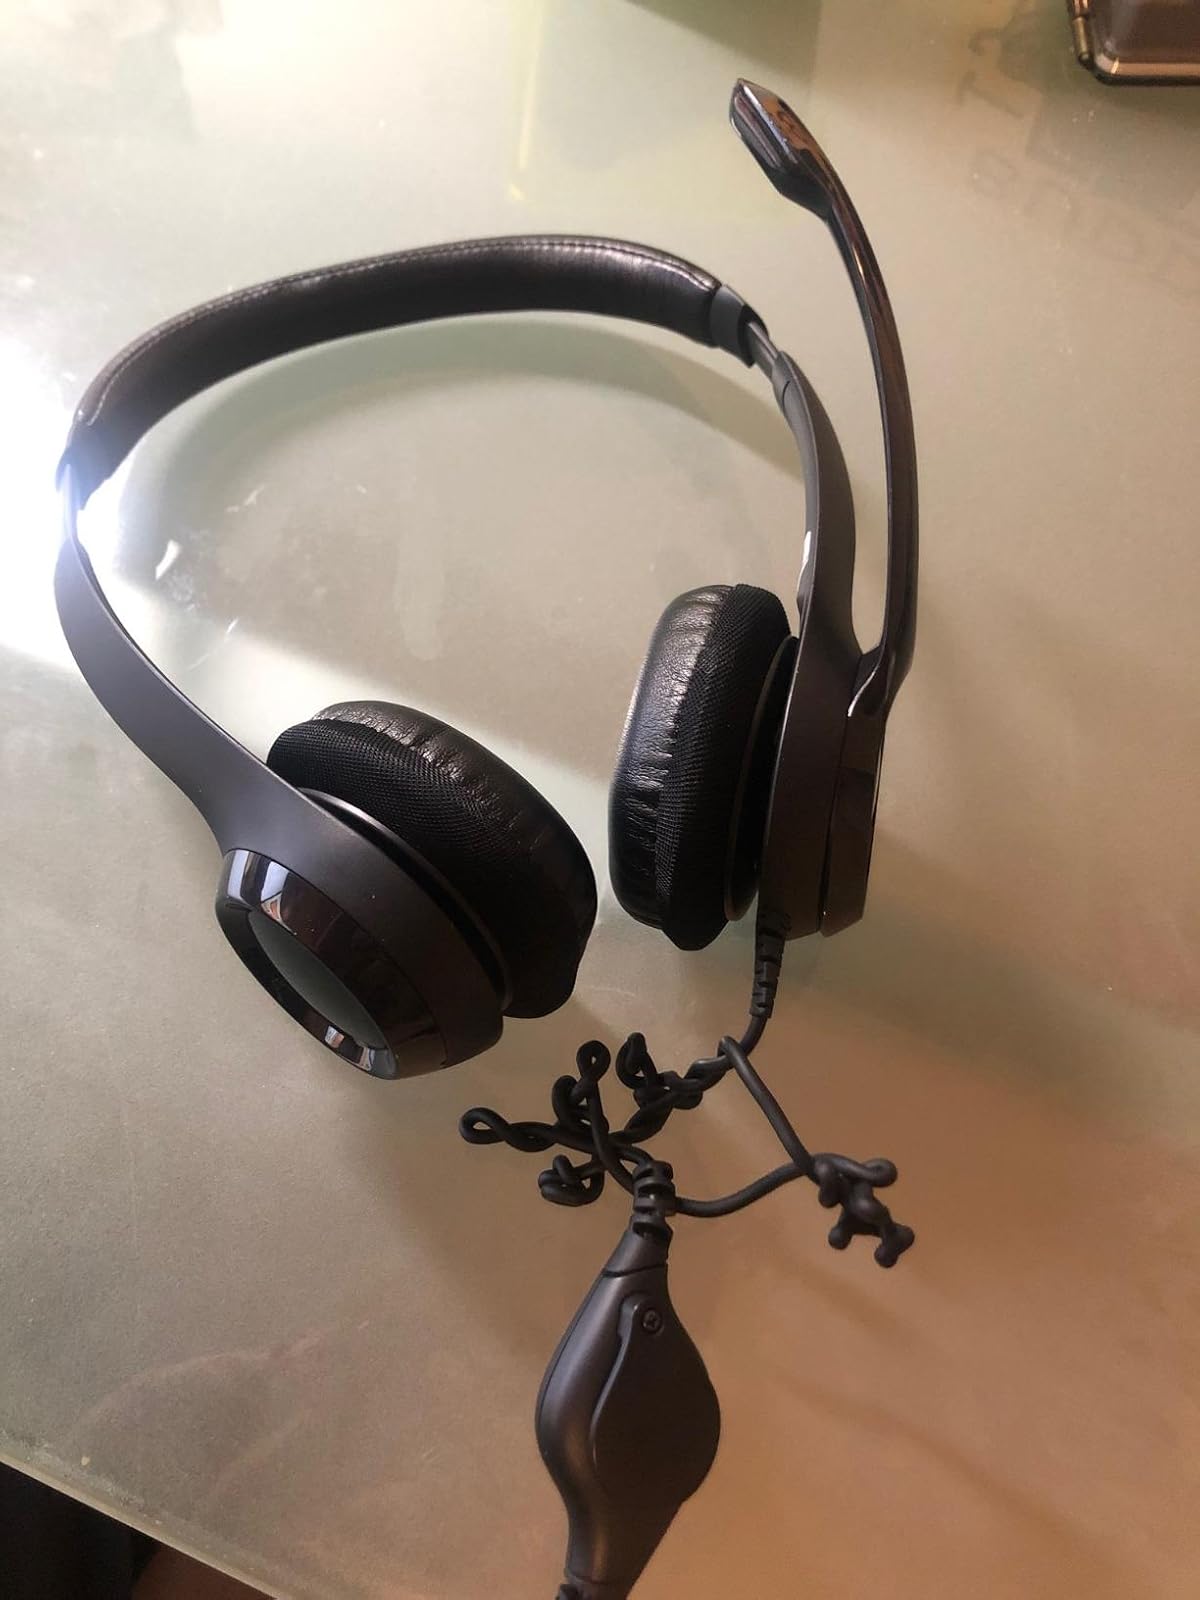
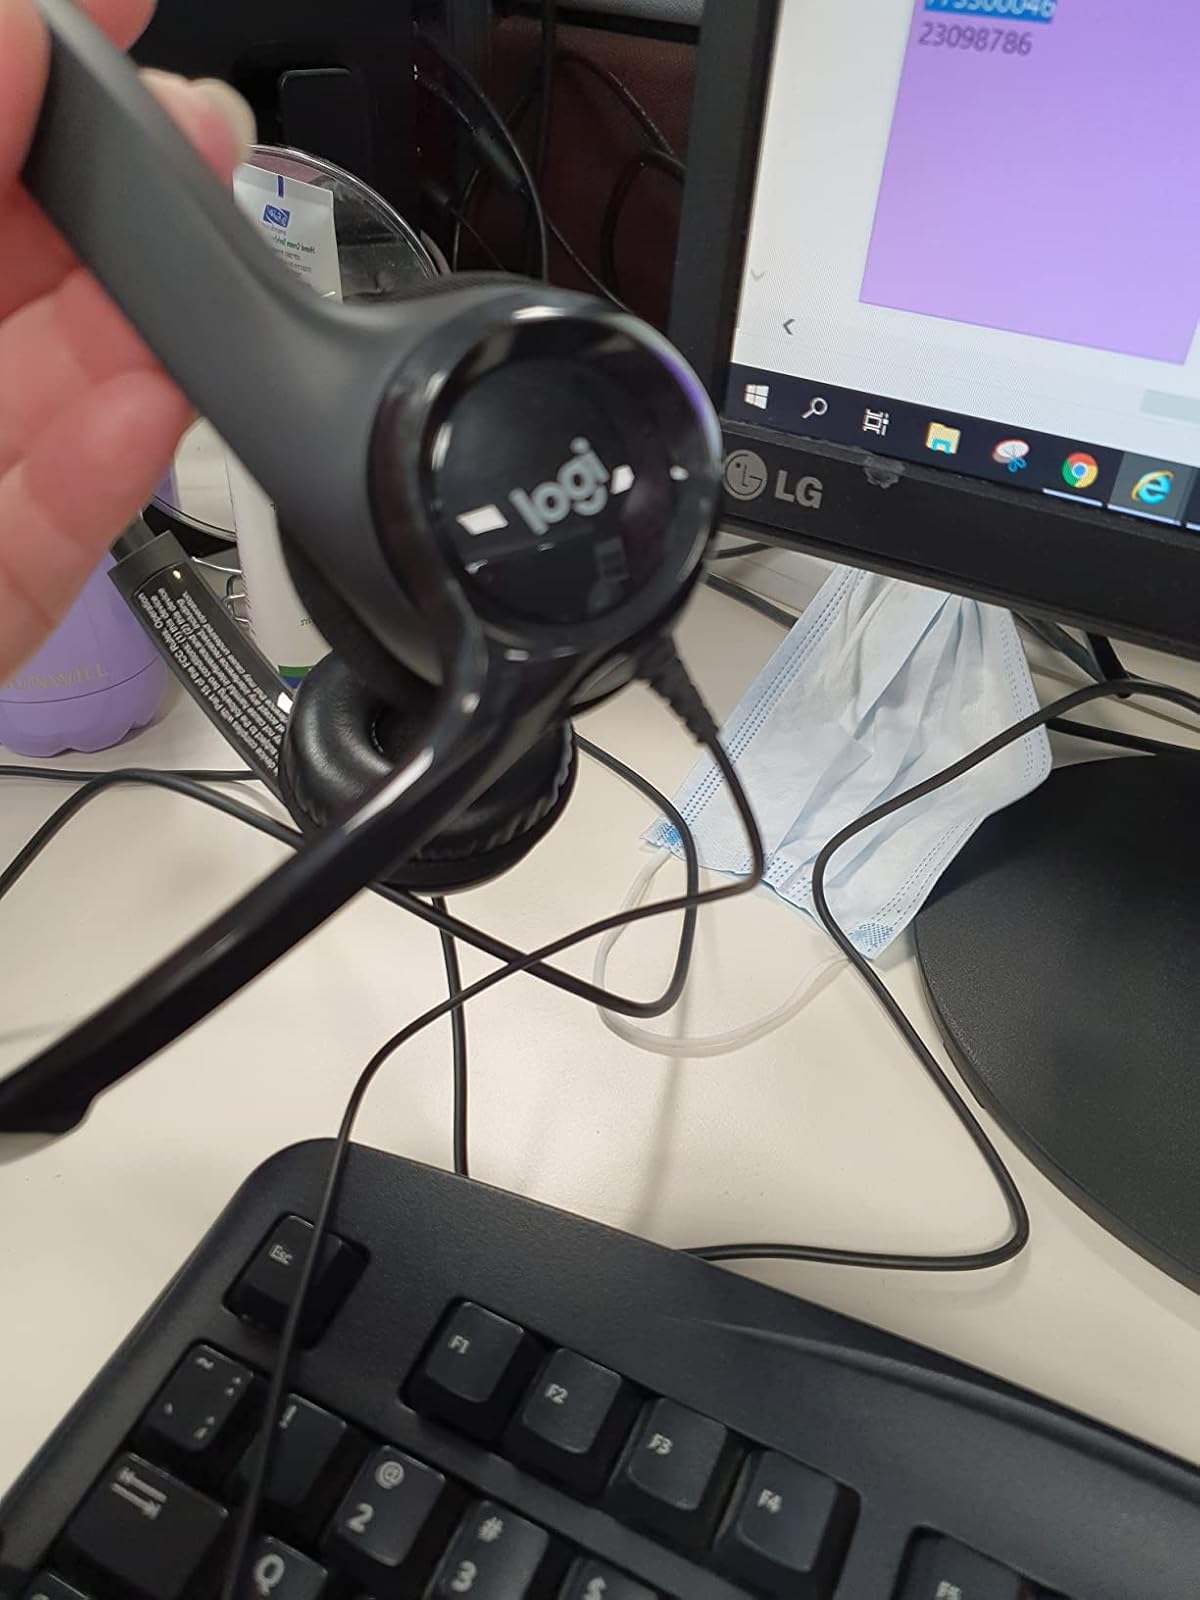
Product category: headphones
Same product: yes